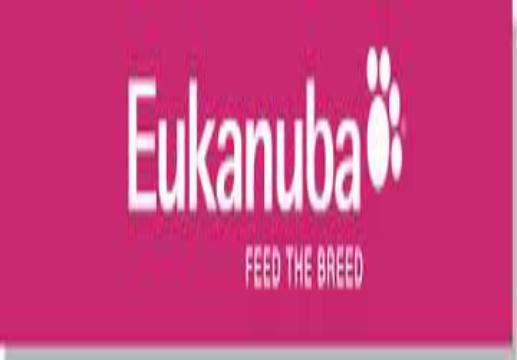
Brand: Eukanuba
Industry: Food